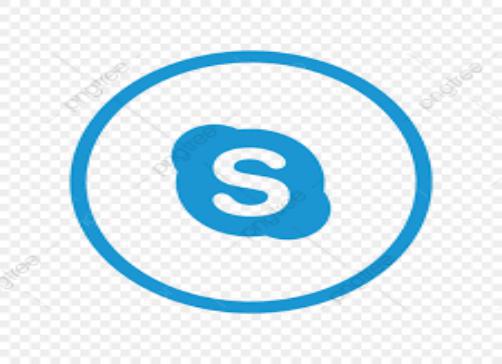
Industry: Others